Zlatan Ibrahimović

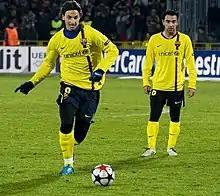
Ibrahimović preparing to strike a free kick for Barcelona in the UEFA Champions League with Xavi (right)

Ibrahimović passed his medical and was presented to a crowd of over 60,000 at Camp Nou. He signed a five-year contract, for €46 million and the exchange of Eto'o (valued at €20 million) and loan of Alexander Hleb (with an option to purchase for a €10 million fee), with a €250 million release clause, making Ibrahimović worth €66 million. The Hleb deal, however, collapsed. Eventually, Ibrahimović cost Barcelona €69.884 million, which included other fees. As per the Inter book, the fee was €69.5 million, but part of the Inter fee (max 5% according to FIFA regulation) were deducted and distributed by Barcelona to youth and young professional clubs of Ibrahimović: Malmö FF and AFC Ajax as solidarity contribution.